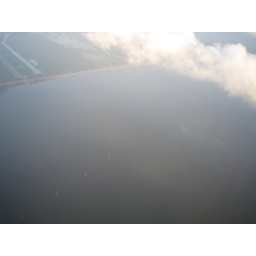
clouds over lake ponchatrain